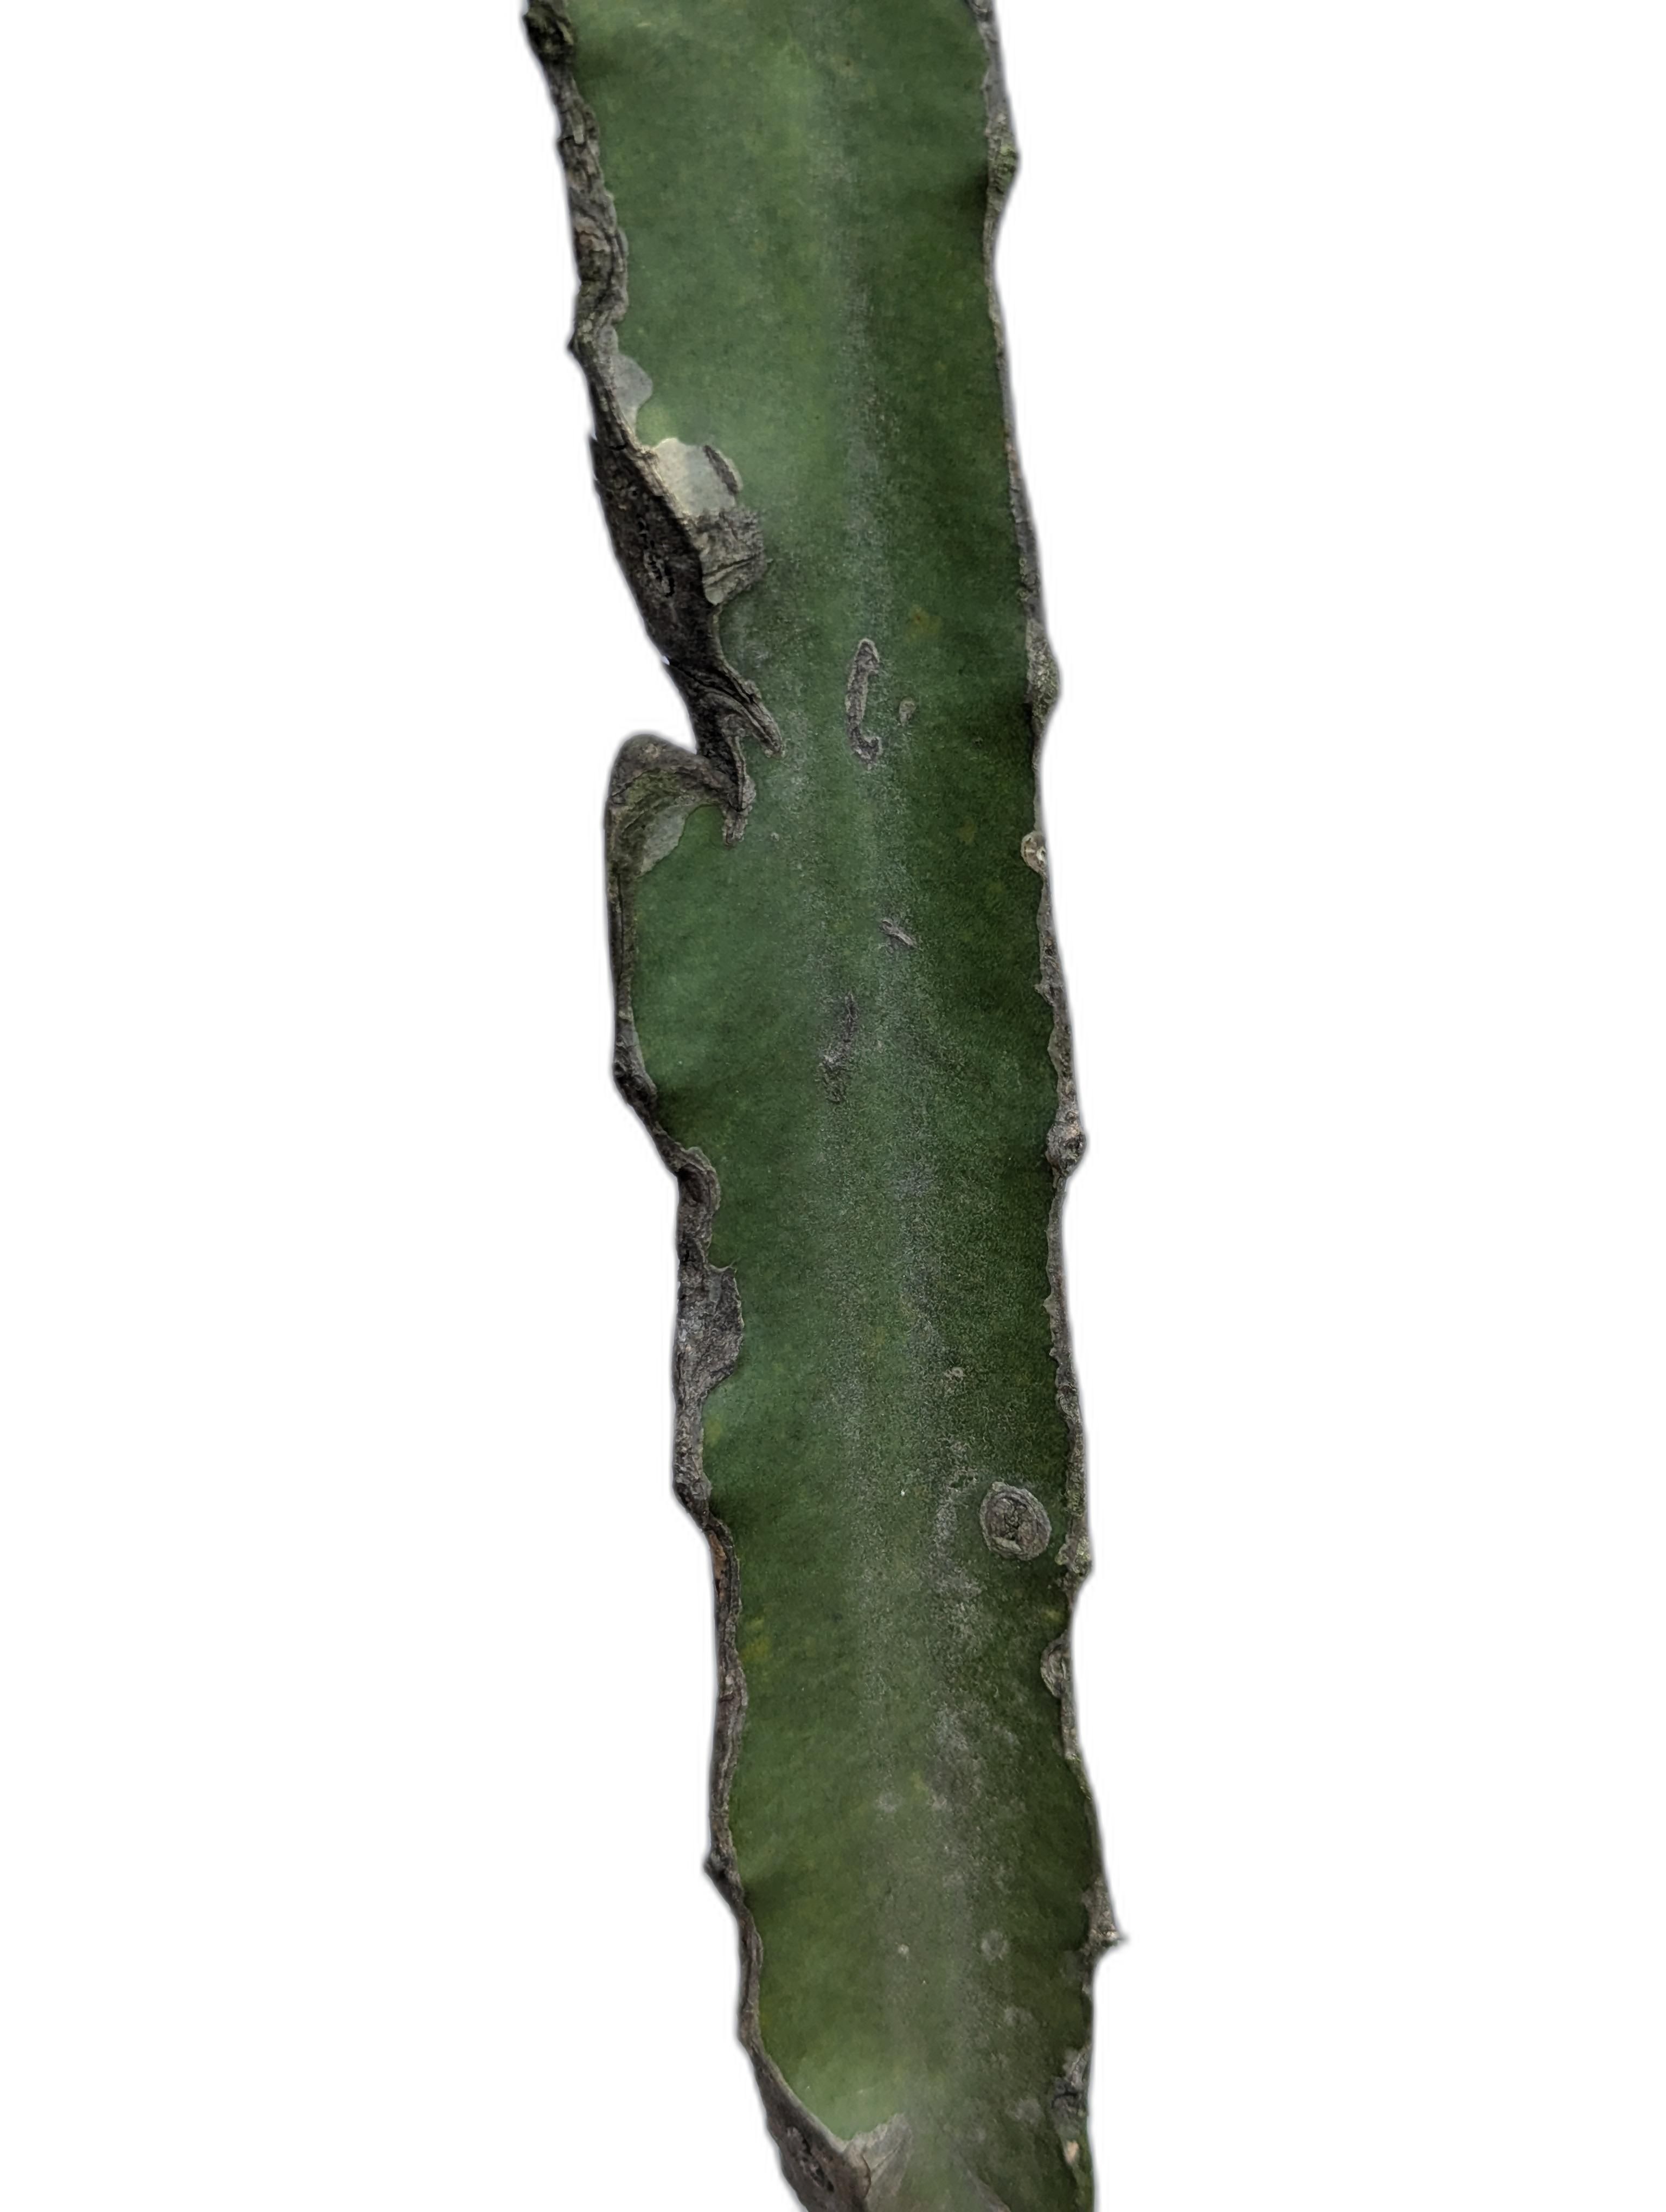
Label: Good leaf